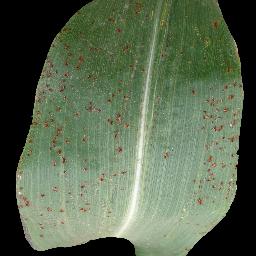
Label: Corn___Common_rust